Natural circulation boiler

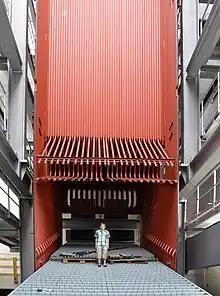
Natural Circulation Boiler in construction

In a natural circulation boiler the circulation is achieved by the difference in density when the water in the boiler is heated. In natural circulation steam boilers the circulation of water is by convection currents, which are set up during the heating of water. In most of the boilers there is a natural circulation of water the fundamental principle of which is based on the principle of Thermosiphon.